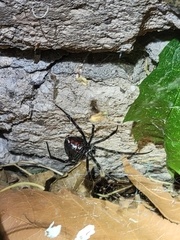
Species: Lactrodectus_hesperus